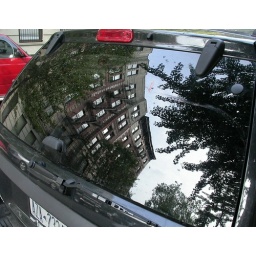
curved buildings reflected in car window